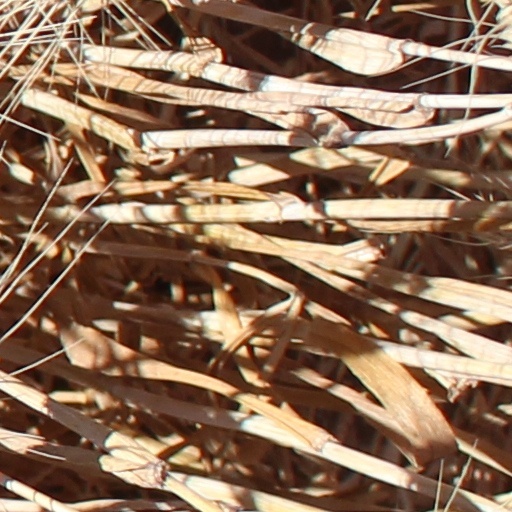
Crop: wheat